Laza Kostić

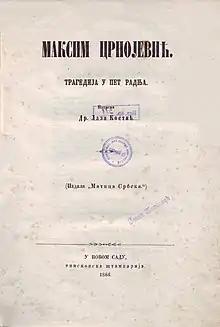
Front page of Kostić's play "Maksim Crnojević", 1866

Kostić moved to Belgrade, where he became a popular figure as a poet. Through Milan's influence, Kostić obtained the position of editor of "Srpsku nezavisnost" (Serbian Independence), an influential political and literary magazine. Milan chose him to be Jovan Ristić's principal assistant at the 1878 Congress of Berlin and in 1880 Kostić was sent to Saint Petersburg as a member of the Serbian delegation. Belgrade's opposition parties began taking issue with Kostić's writings; he had boasted of his power over the King in jest but had disdain to make influential friends at court so in 1883 King Milan ask him to leave Belgrade for a time. Despite his bizarreness, Kostić was ranked a great poet and writer. Soon after, he took up residence in Cetinje and became editor-in-chief of the official paper of the Kingdom of Montenegro "Glas Crnogoraca" (The Montenegrin Voice), where he met intellectuals Simo Matavulj, Pavel Rovinsky, and Valtazar Bogišić. In 1890, Kostić moved to Sombor where he married Julijana Palanački in September 1895 and spent the rest of his life there. In Sombor he wrote a book which describes his dreams "Dnevnik snova" ("Diary of Dreams"), and the popular poem "Santa Maria della Salute", which is considered the finest example of his love poems and elegies.